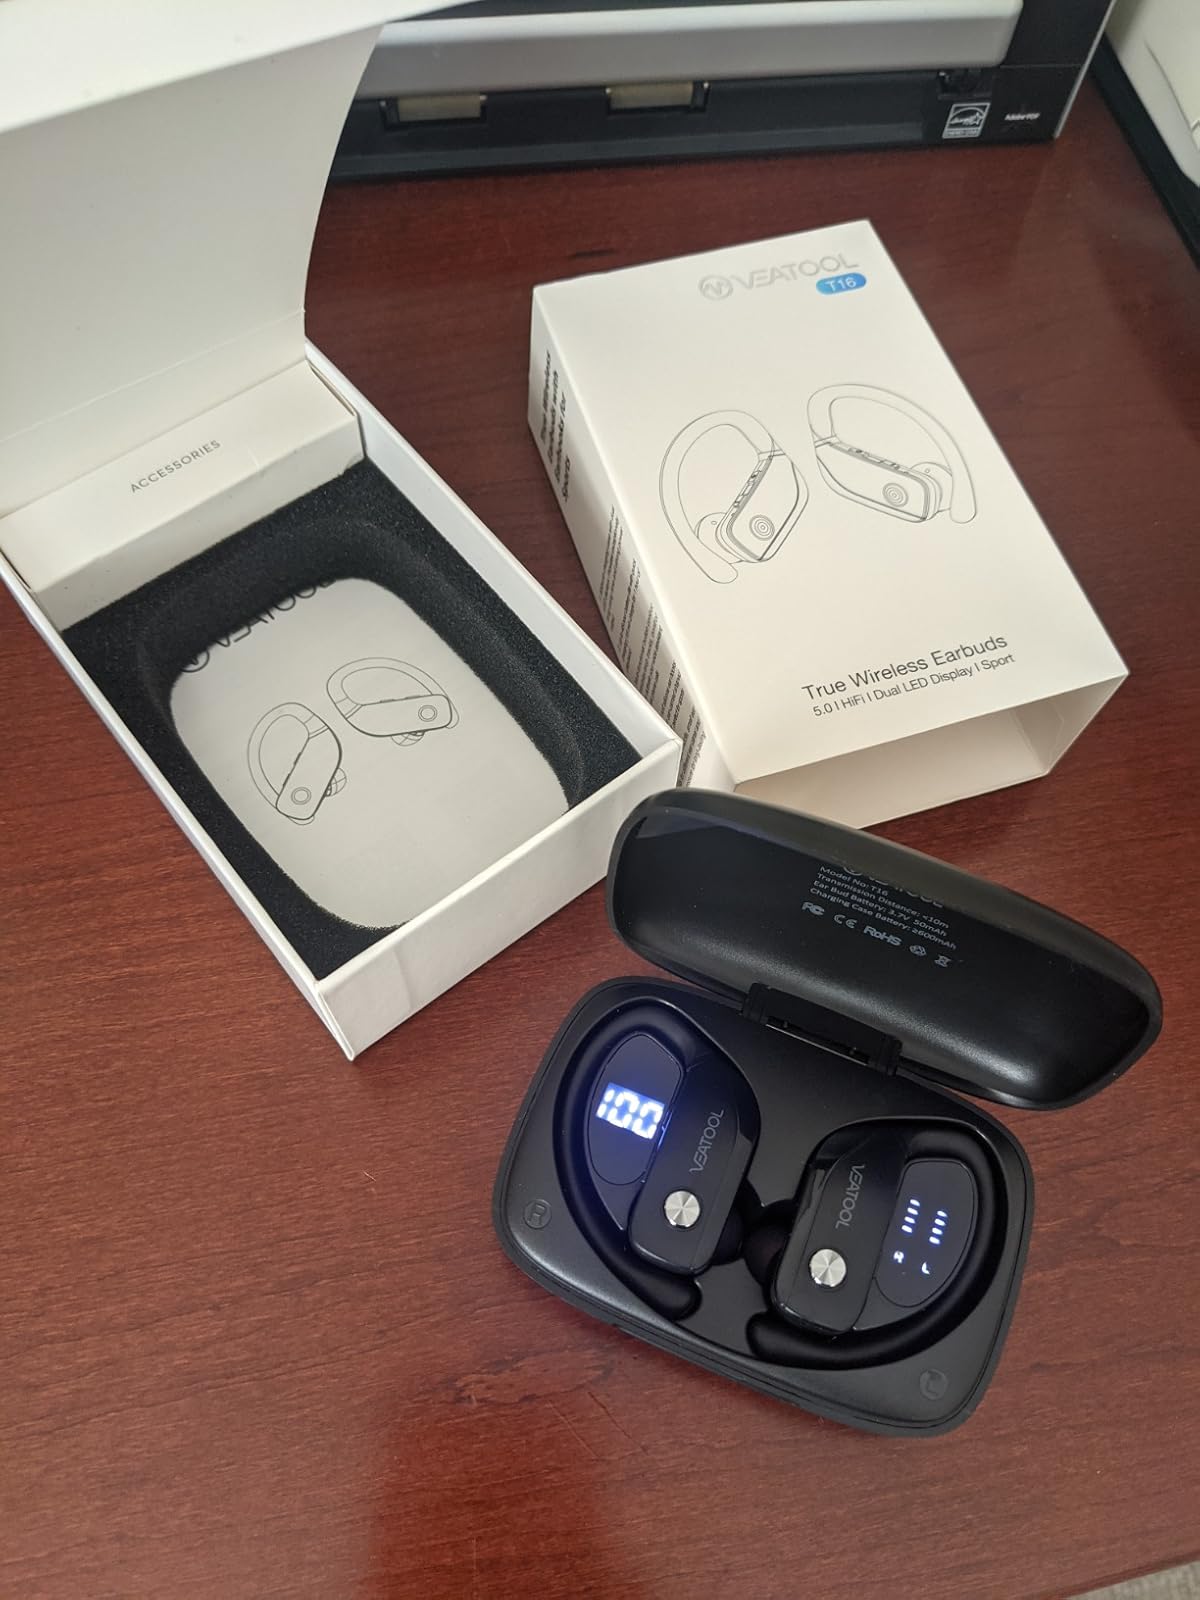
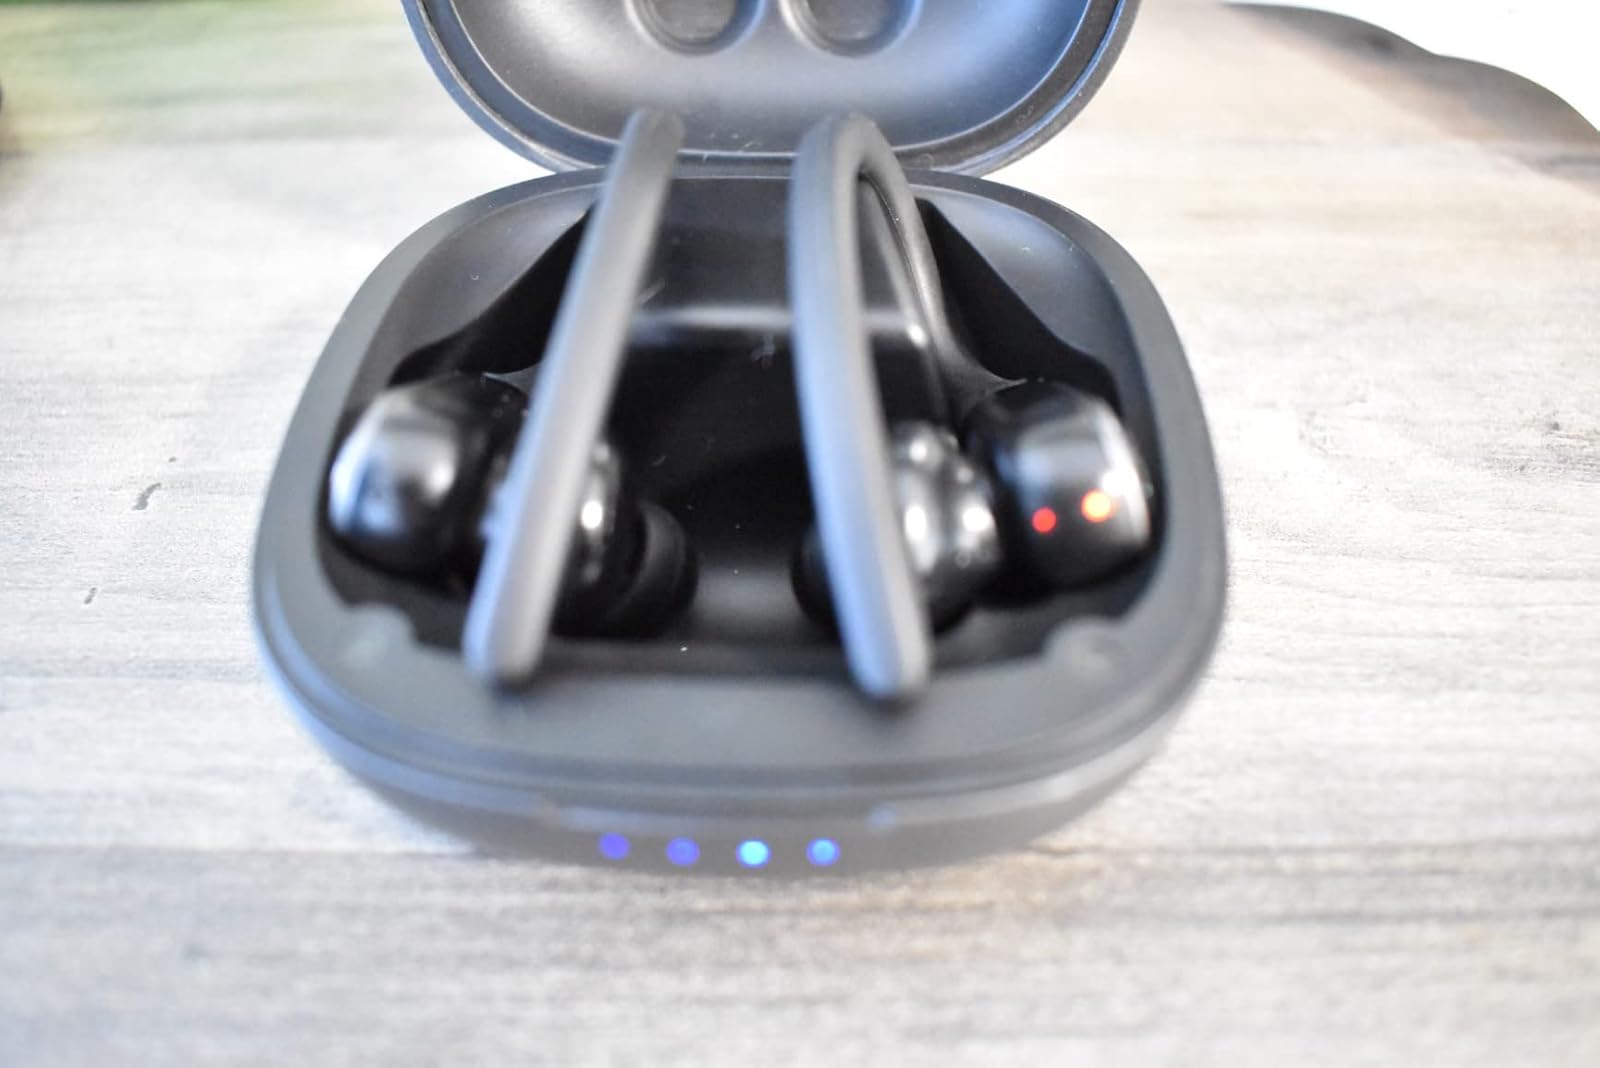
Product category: earbuds
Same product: no